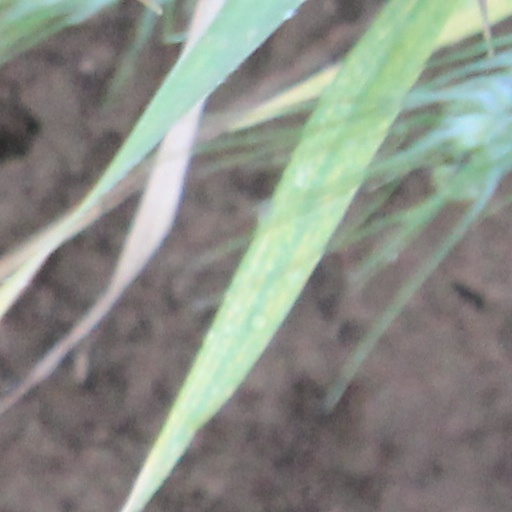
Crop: wheat